Occupy Cal

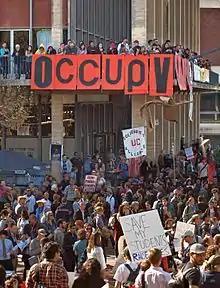
Occupy Cal, November 15, 2011

Occupy Cal included a series of demonstrations that began on November 9, 2011, on the University of California, Berkeley campus in Berkeley, California. It was allied with the Occupy Wall Street movement in New York City, San Francisco Bay Area Occupy groups such as Occupy Oakland, Occupy Berkeley, and Occupy San Francisco, and other public California universities. "Cal" in the name "Occupy Cal" is the nickname of the Berkeley campus and generally refers specifically to UC Berkeley.